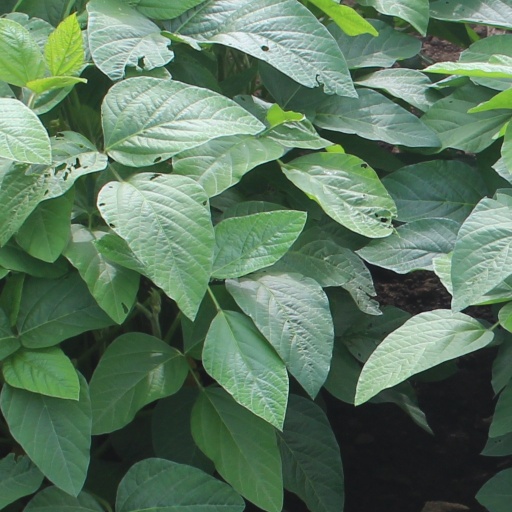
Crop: soybean